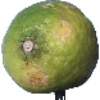
Label: limes